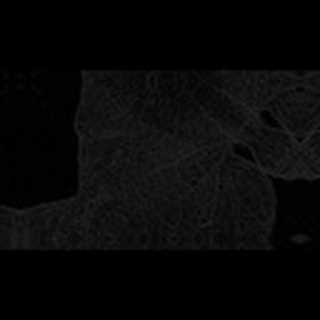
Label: cotton_target_spot